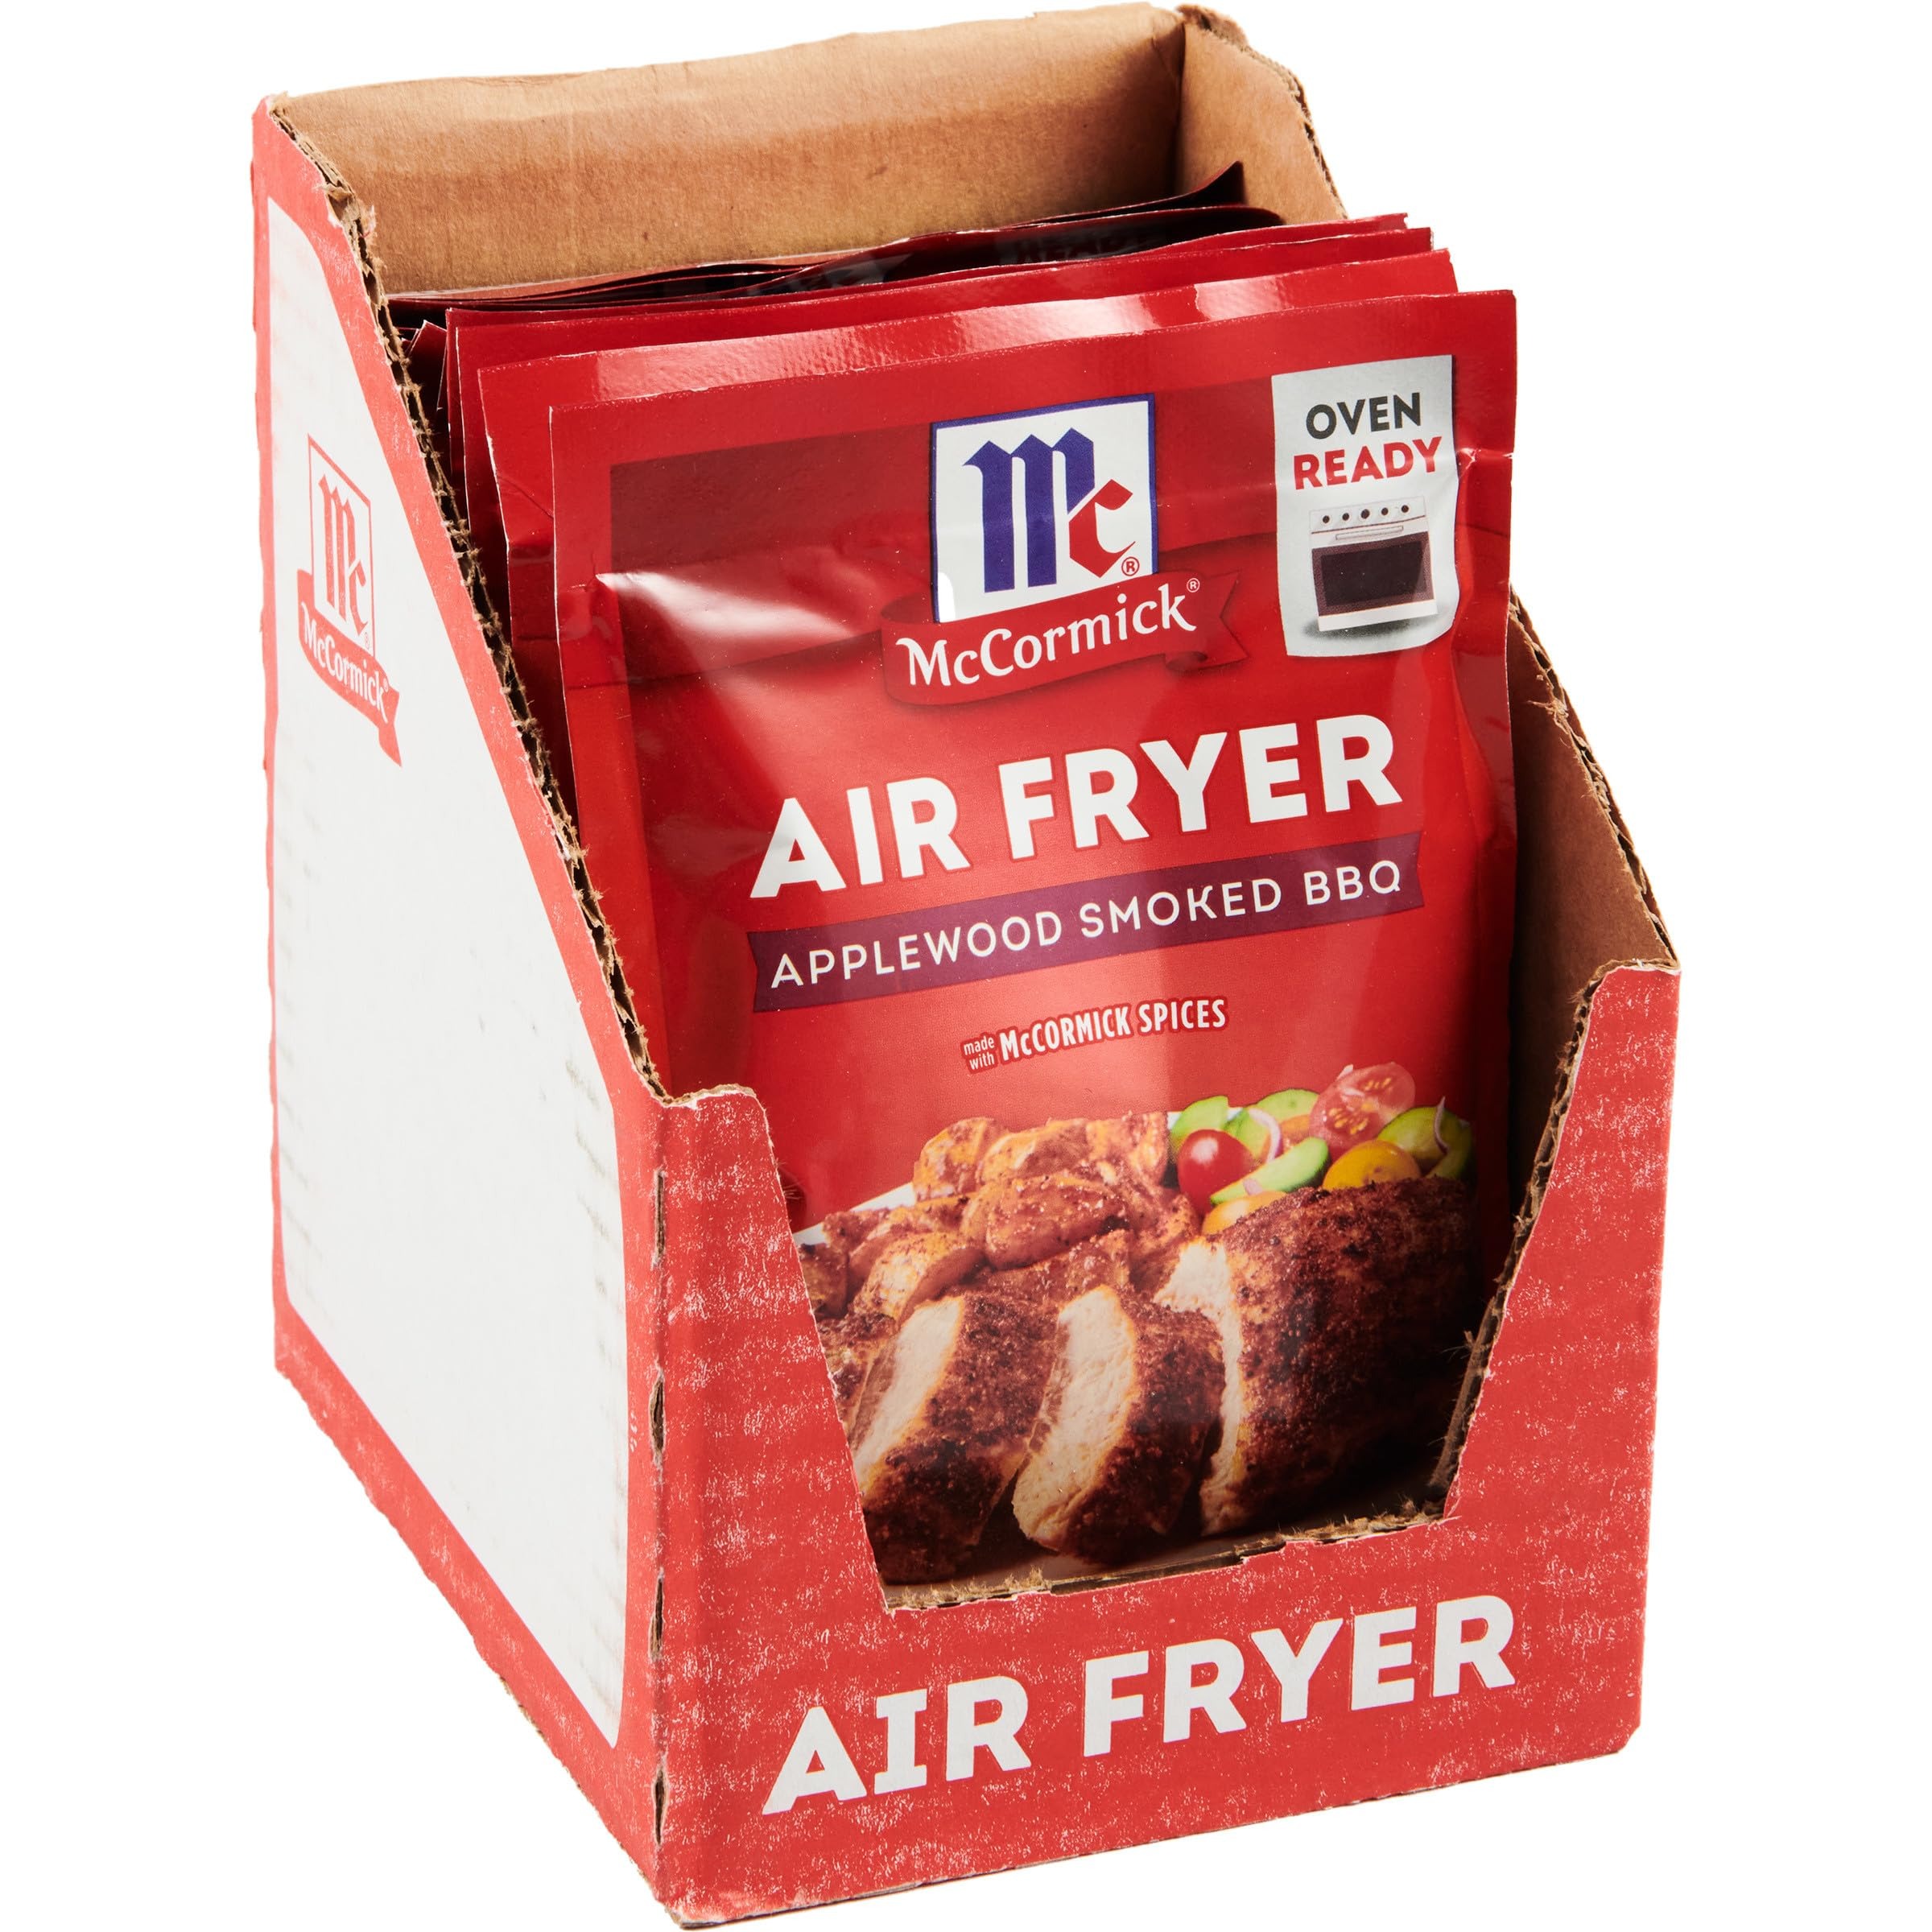
Item Name: McCormick Air Fryer Applewood Smoked BBQ Seasoning Mix, 1.25 oz (Pack of 12)
Bullet Point 1: McCormick Air Fryer Seasoning Mixes are developed especially for the air fryer
Bullet Point 2: Applewood Smoked BBQ Air Fryer Seasoning Mix brings sweet & smoky tastes
Bullet Point 3: Great on chicken breasts and pork chops as well as potatoes and veggies
Bullet Point 4: No need to heat up the grill for irresistible barbecue flavor
Bullet Point 5: Made with McCormick spices, including chili pepper and paprika
Value: 15.0
Unit: Ounce

Price: 1.62